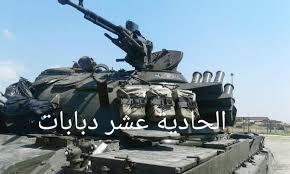
Label: T-64